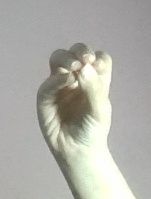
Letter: ha